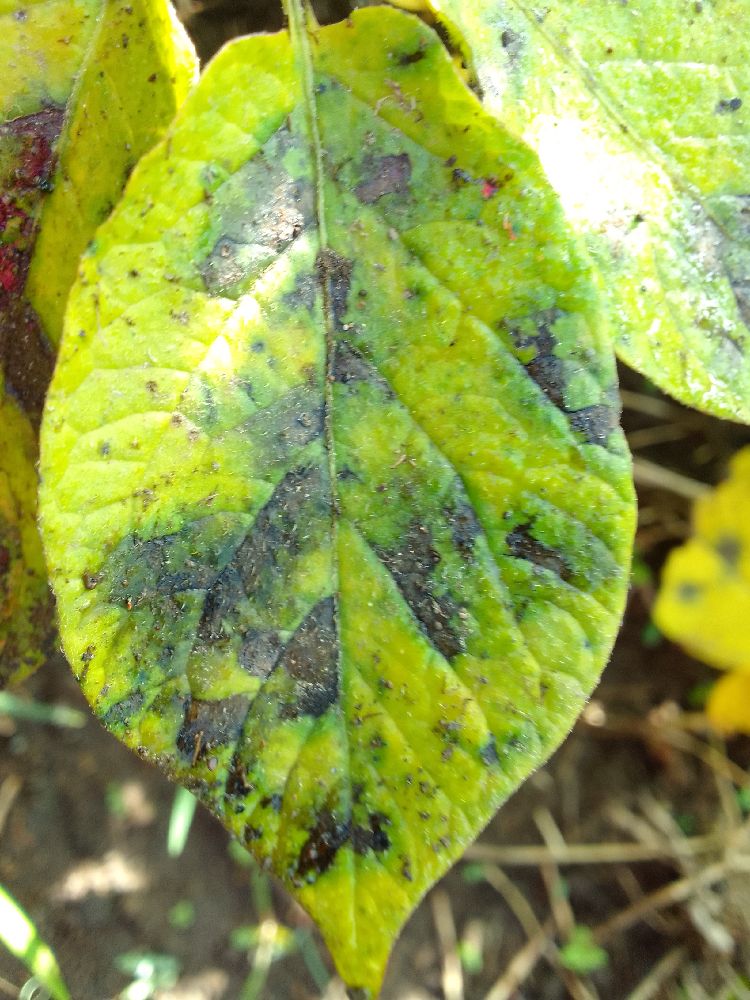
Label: Early blight